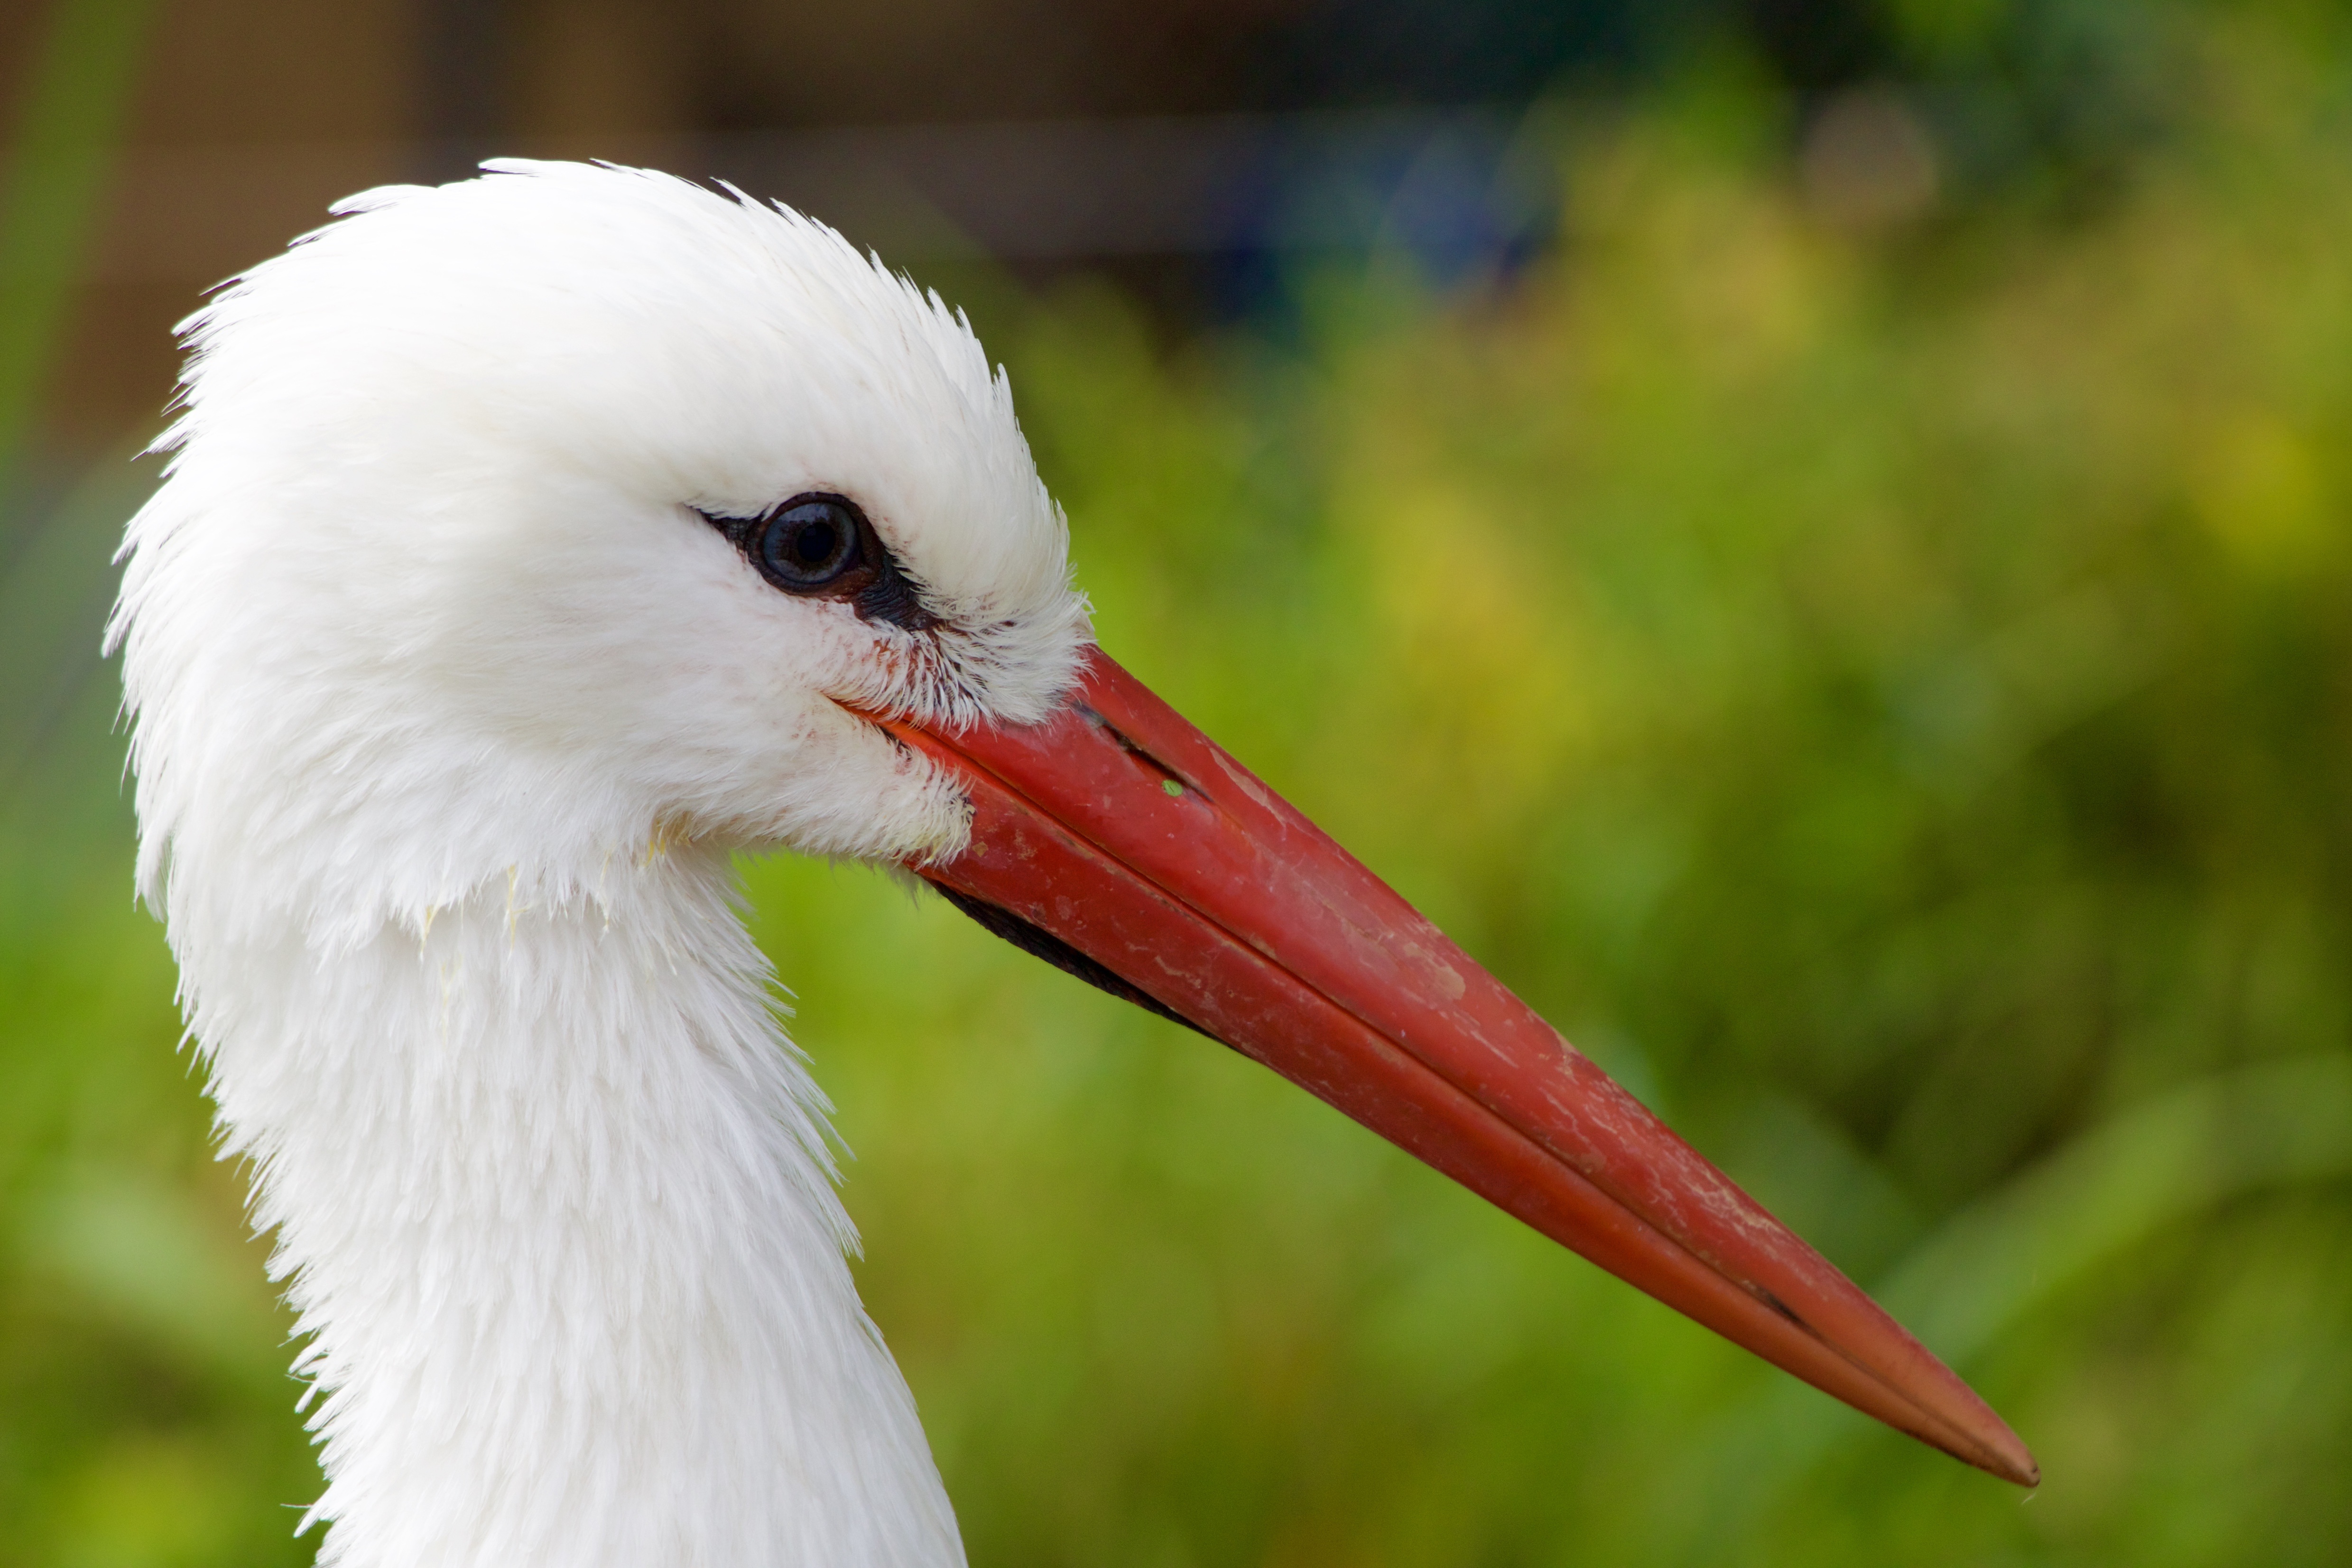
nature, bird, wing, wildlife, beak, fauna, stork, close up, animals, vertebrate, bill, water bird, white stork, ciconiiformes